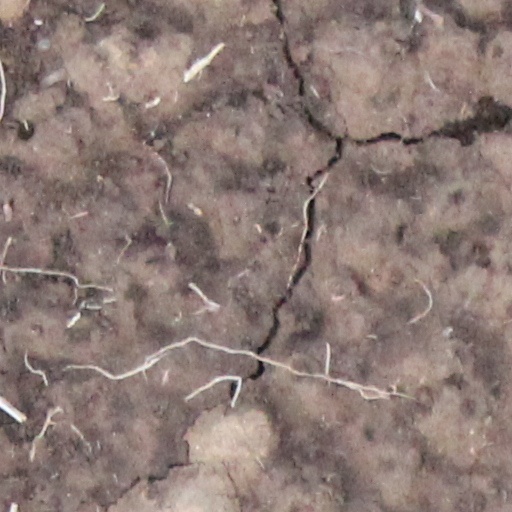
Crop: wheat